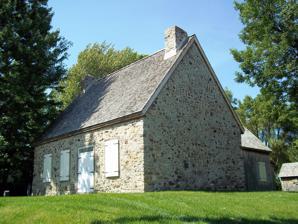
Building: LeBer-LeMoyne House
Country: Canada
Year built: 1671
Oldest building in Montreal Le Ber-Le Moyne House Le Ber-Le Moyne House ( French : Maison Le Ber-Le Moyne ) is the oldest complete building in Montreal , Quebec , Canada, built between 1669 and 1671.  It is located in the borough of Lachine , bordering the Saint Lawrence River , between the Lachine Rapids and Lake Saint-Louis . It is a recognized National Historic Site of Canada since June 19, 2002. The Le Ber-Le Moyne site and its archaeological collection have also been classified as heritage assets by the ministère de la Culture et des communications du Québec since 2001. The fur trading post (1669–1687) The Le Ber-Le Moyne House was constructed on land which once belonged to the French explorer René-Robert Cavelier de La Salle . In 1667 Ville Marie's richest merchants, Jacques Le Ber and Charles Le Moyne bought the land from Cavelier de La Salle to construct Lachine's first fur trading post. Constructed between 1669 and 1671, the fur trading post enabled the two brothers-in-law to control the main access routes of the Lake Saint-Louis and consequently the fur trade. Archival records indicate that the merchants ceased to use the building sometime between 1680 and 1685. Today the Le Ber-Le Moyne House is the last remaining structure that can be associated with Charles Le Moyne's career. From trading post to farm house (1687–1844) Following Le Moyne's death in 1685 his widow, Catherine Primot, sold the former fur trading post to Guillemot dit Lalande in 1687. The dit Lalande family did not remain in Lachine for very long. In 1689 the family abandoned their home following the Massacre of Lachine. In 1695 Marguerite Chorel, the wife of Guillaume de Lorimier, acquired the house and the surrounding land. The couple moved into their new home in 1698. Widowed in 1709, Chorel lived off the land with her children and continued to reside in the Le Ber-Le Moyne House until her death in 1736. Her daughter and son inherited the house and its surrounding farm land. Hugh Heney, an Irish inn owner, acquired the farm in 1765. Three years later, Heney hired Jean-Baptiste Crête to modernize the home. Heney never moved into the house himself but rather leased it and had his tenants cultivate the farmland. From farm house to manor (1844–1946) With the widening of the Lachine Canal in the 1840s, the site's agricultural land was greatly diminished. The retired colonel Edward P. Wilgress acquired the property in 1844. Certain artworks, including Frances A. Hopkin's "Wilgress House and Garden, Lachine" (1858-1860) and J.E. Taylor's "The Cottage. Lachine" (1869) allow us to witness the house's numerous transformations over the course of the century. Sold in 1901 to the merchant William Curie, the Le Ber-Le Moyne House became the Curie family's summer residence. From manor to museum (1946–present) Commemorative plaque. In the 1940s the mayor of Lachine, Anatole Carignan, recognized the Le Ber-Le Moyne House's historical value and believed the municipality should acquire it for the benefit of the community. When the house came up for sale in 1946, the City of Lachine purchased it for $25,000. Carignan decided to turn the old house into a history museum. The Manoir Lachine officially opened its doors to the public on June 24, 1948. In the early 1950s a fish hatchery with rearing ponds and aquariums was installed on the site of the museum. The hatchery was established by Quebec's ministère de la Chasse et de la pêche and the Office de biologie. Although the fish hatchery brought the museum widespread public attention, it closed in 1962. The museum underwent significant changes in the early 1980s. Most importantly, the Le Ber-Le Moyne House and its Dependency were stripped of the massive architectural additions from the 1950s and of earlier elements such as the porch and the dormers. The building was stripped of these and its many other additions to reveal the original stone walls and beams. The goal of this massive restoration project was to salvage the original architecture and restore its 17th-century appearance. Between 1998-2000 and 2009-2010, the firm Archéotec conducted archaeological digs in and around the Le Ber-Le Moyne House. Roughly 32,000 fragments and objects were uncovered during these digs. The artefacts and ecofacts document the various phases of the site's occupation. For instance, pottery shards, beads and tools dating back between 2,000 and 2,500 years ago confirm the presence of Native Americans on the Le Ber-Le Moyne site. Furthermore, many suspected the trading post constructed by Le Ber and Le Moyne had been razed by fire during the Massacre in 1689 and reconstructed by Chorel and her husband between 1695 and 1698. The archaeological digs conducted by Archéotec have refuted this theory. Archaeologists have been unable to find traces of the supposed fire nor have they found anything that would indicate Chorel repaired or rebuilt the house. Archéotec suggests the large quantity of artefacts commonly used as trading goods during the French Regime confirm the house was in fact built by Le Moyne and Le Ber. Today the Le Ber-Le Moyne House is part of the Musée de Lachine complex. The Musée de Lachine comprises the Le Ber-Le Moyne heritage site, a designated archaeological collection, historical buildings constructed in the 17th century, and a sculpture garden known as the Musée plein air de Lachine . The sculpture garden is one of the largest in Canada and includes works by numerous artists including Bill Vazan , Ulysse Comtois, Marcel Barbeau , Michel Goulet and Linda Covit. In addition to the historical and archaeological objects on display in its permanent exhibition, each year the Musée de Lachine presents a contemporary art exhibition developed around works from its collection. The museum is located 6 kilometers (4 miles) from Angrignon Metro station , and can be reached using the 110 and 195 buses operated by the Société de transport de Montréal in around 40 minutes. Architecture LeBer-LeMoyne House is considered an example of French Colonial architecture. The cedar shingles on the roof and lack of dormers are considered to be some of this style's characteristics. References